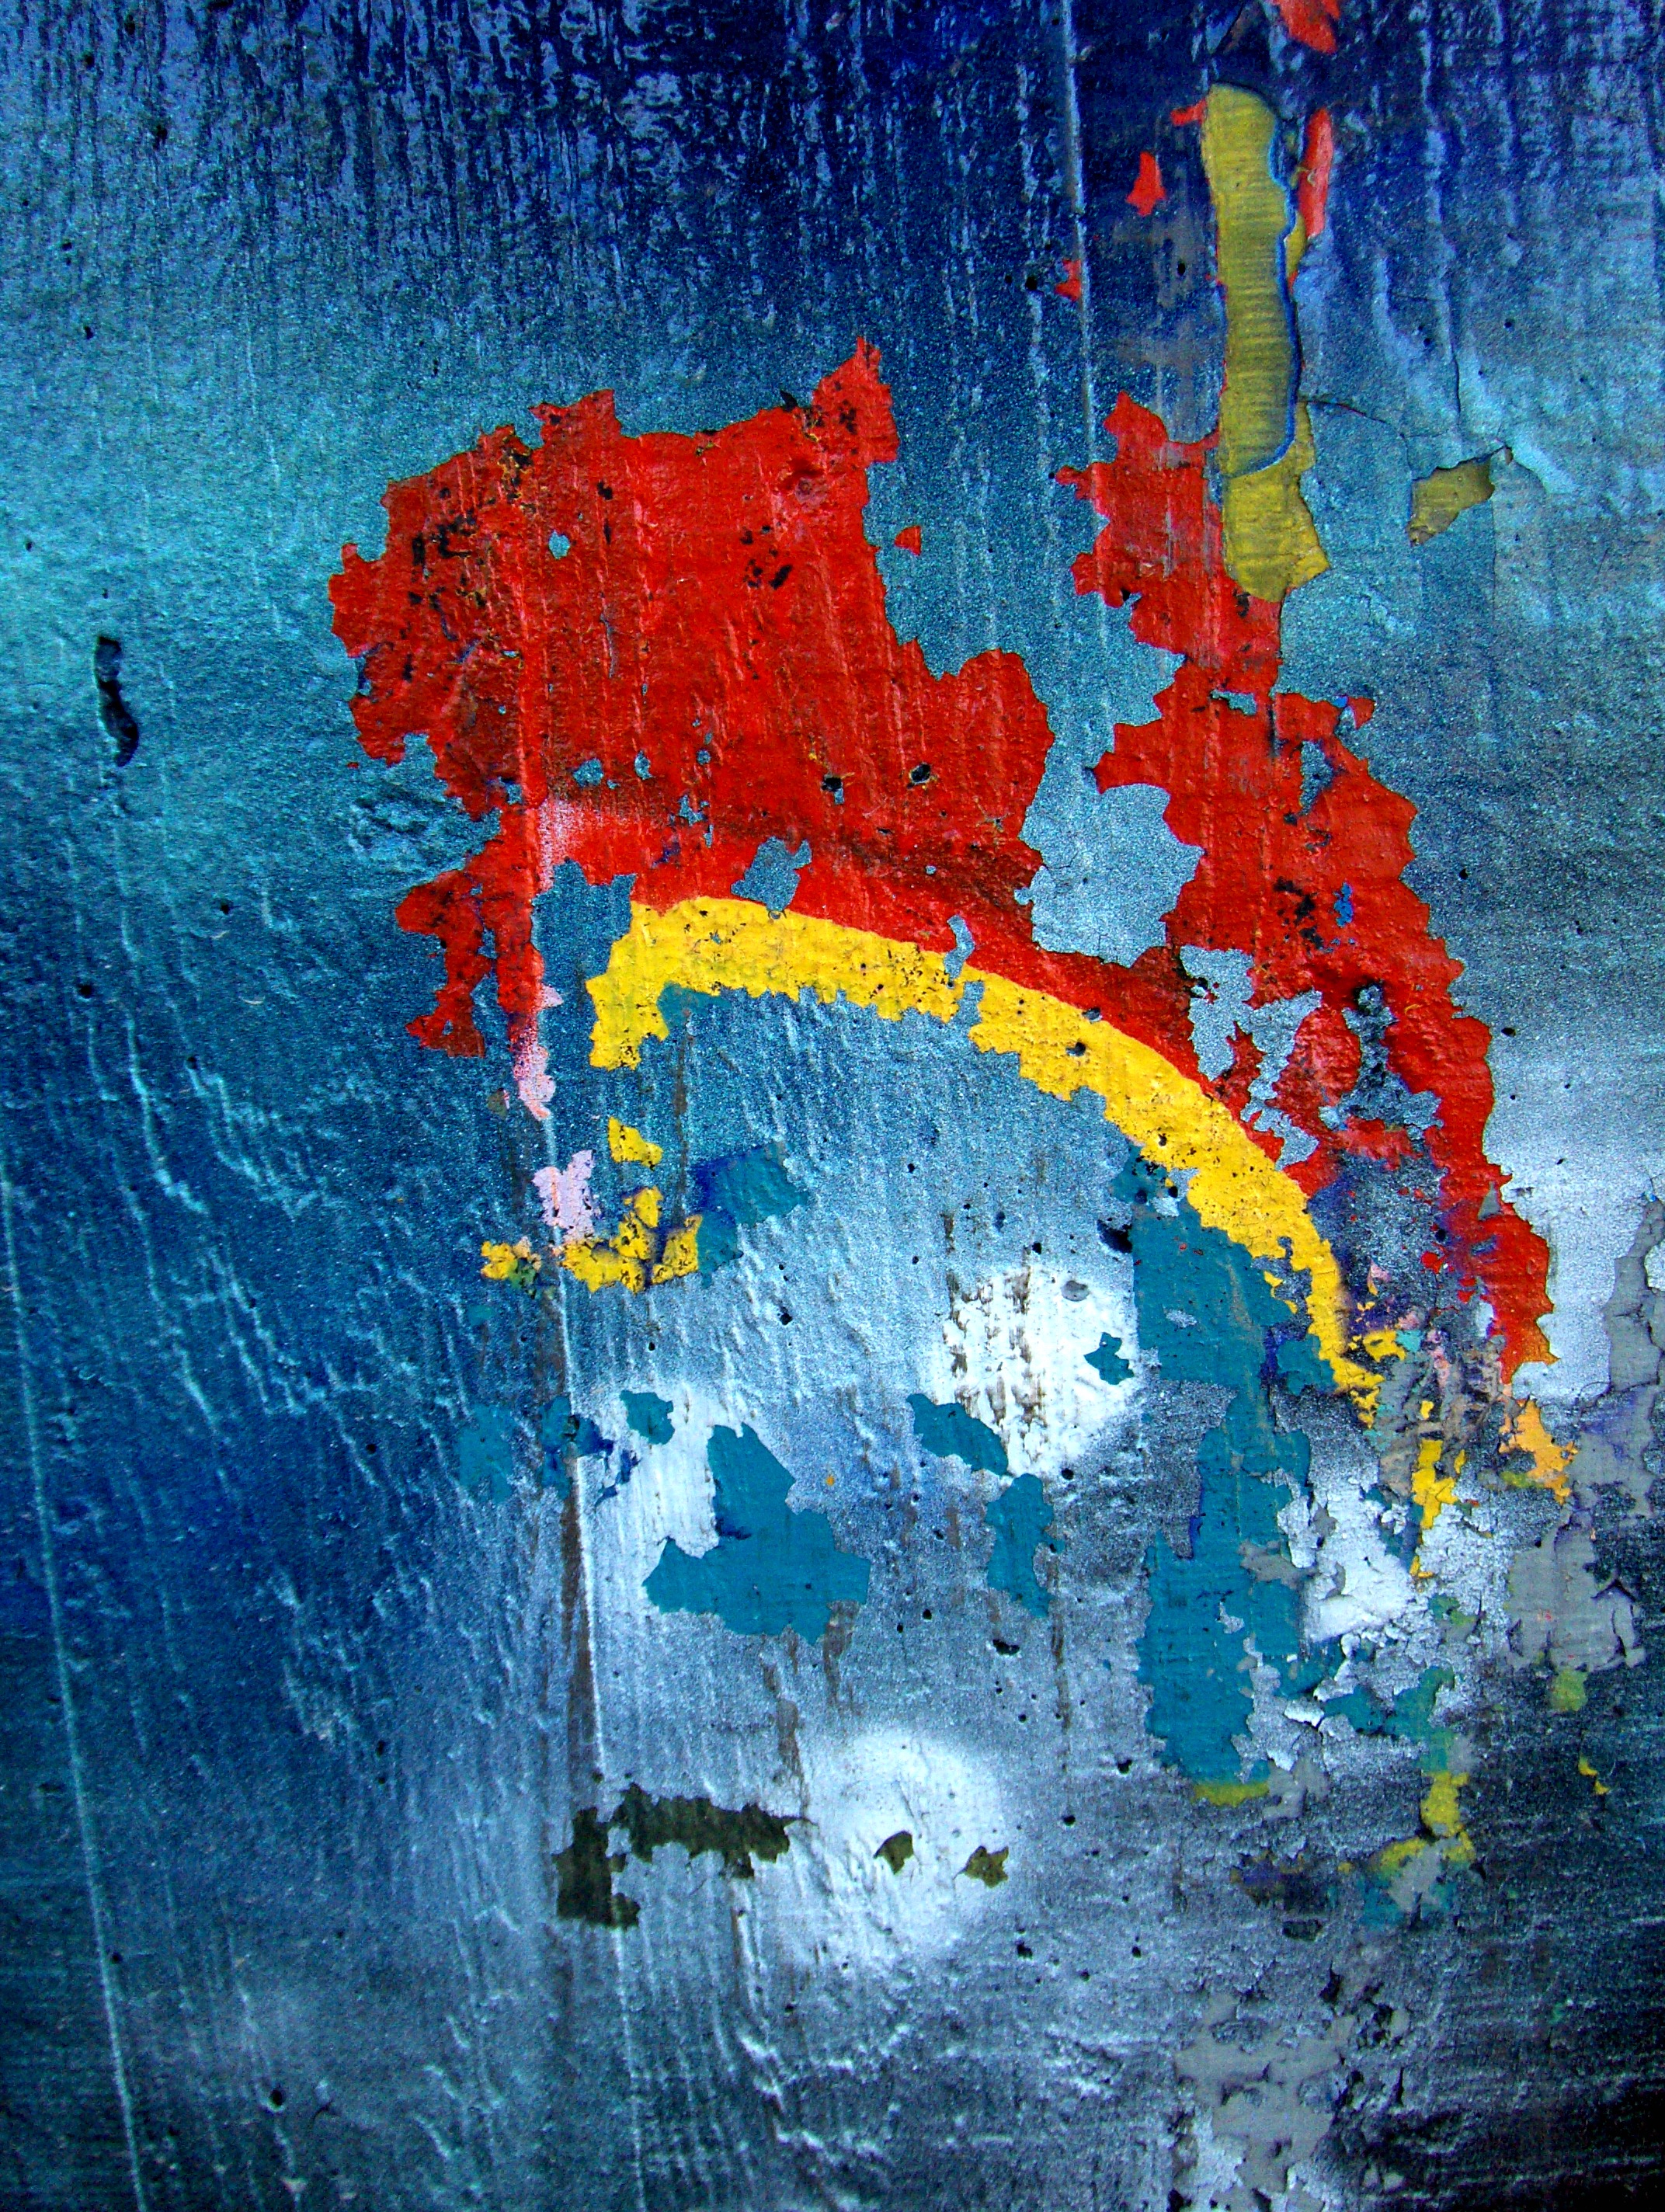
red, blue, yellow, graffiti, painting, art, painted, modern art, acrylic paint